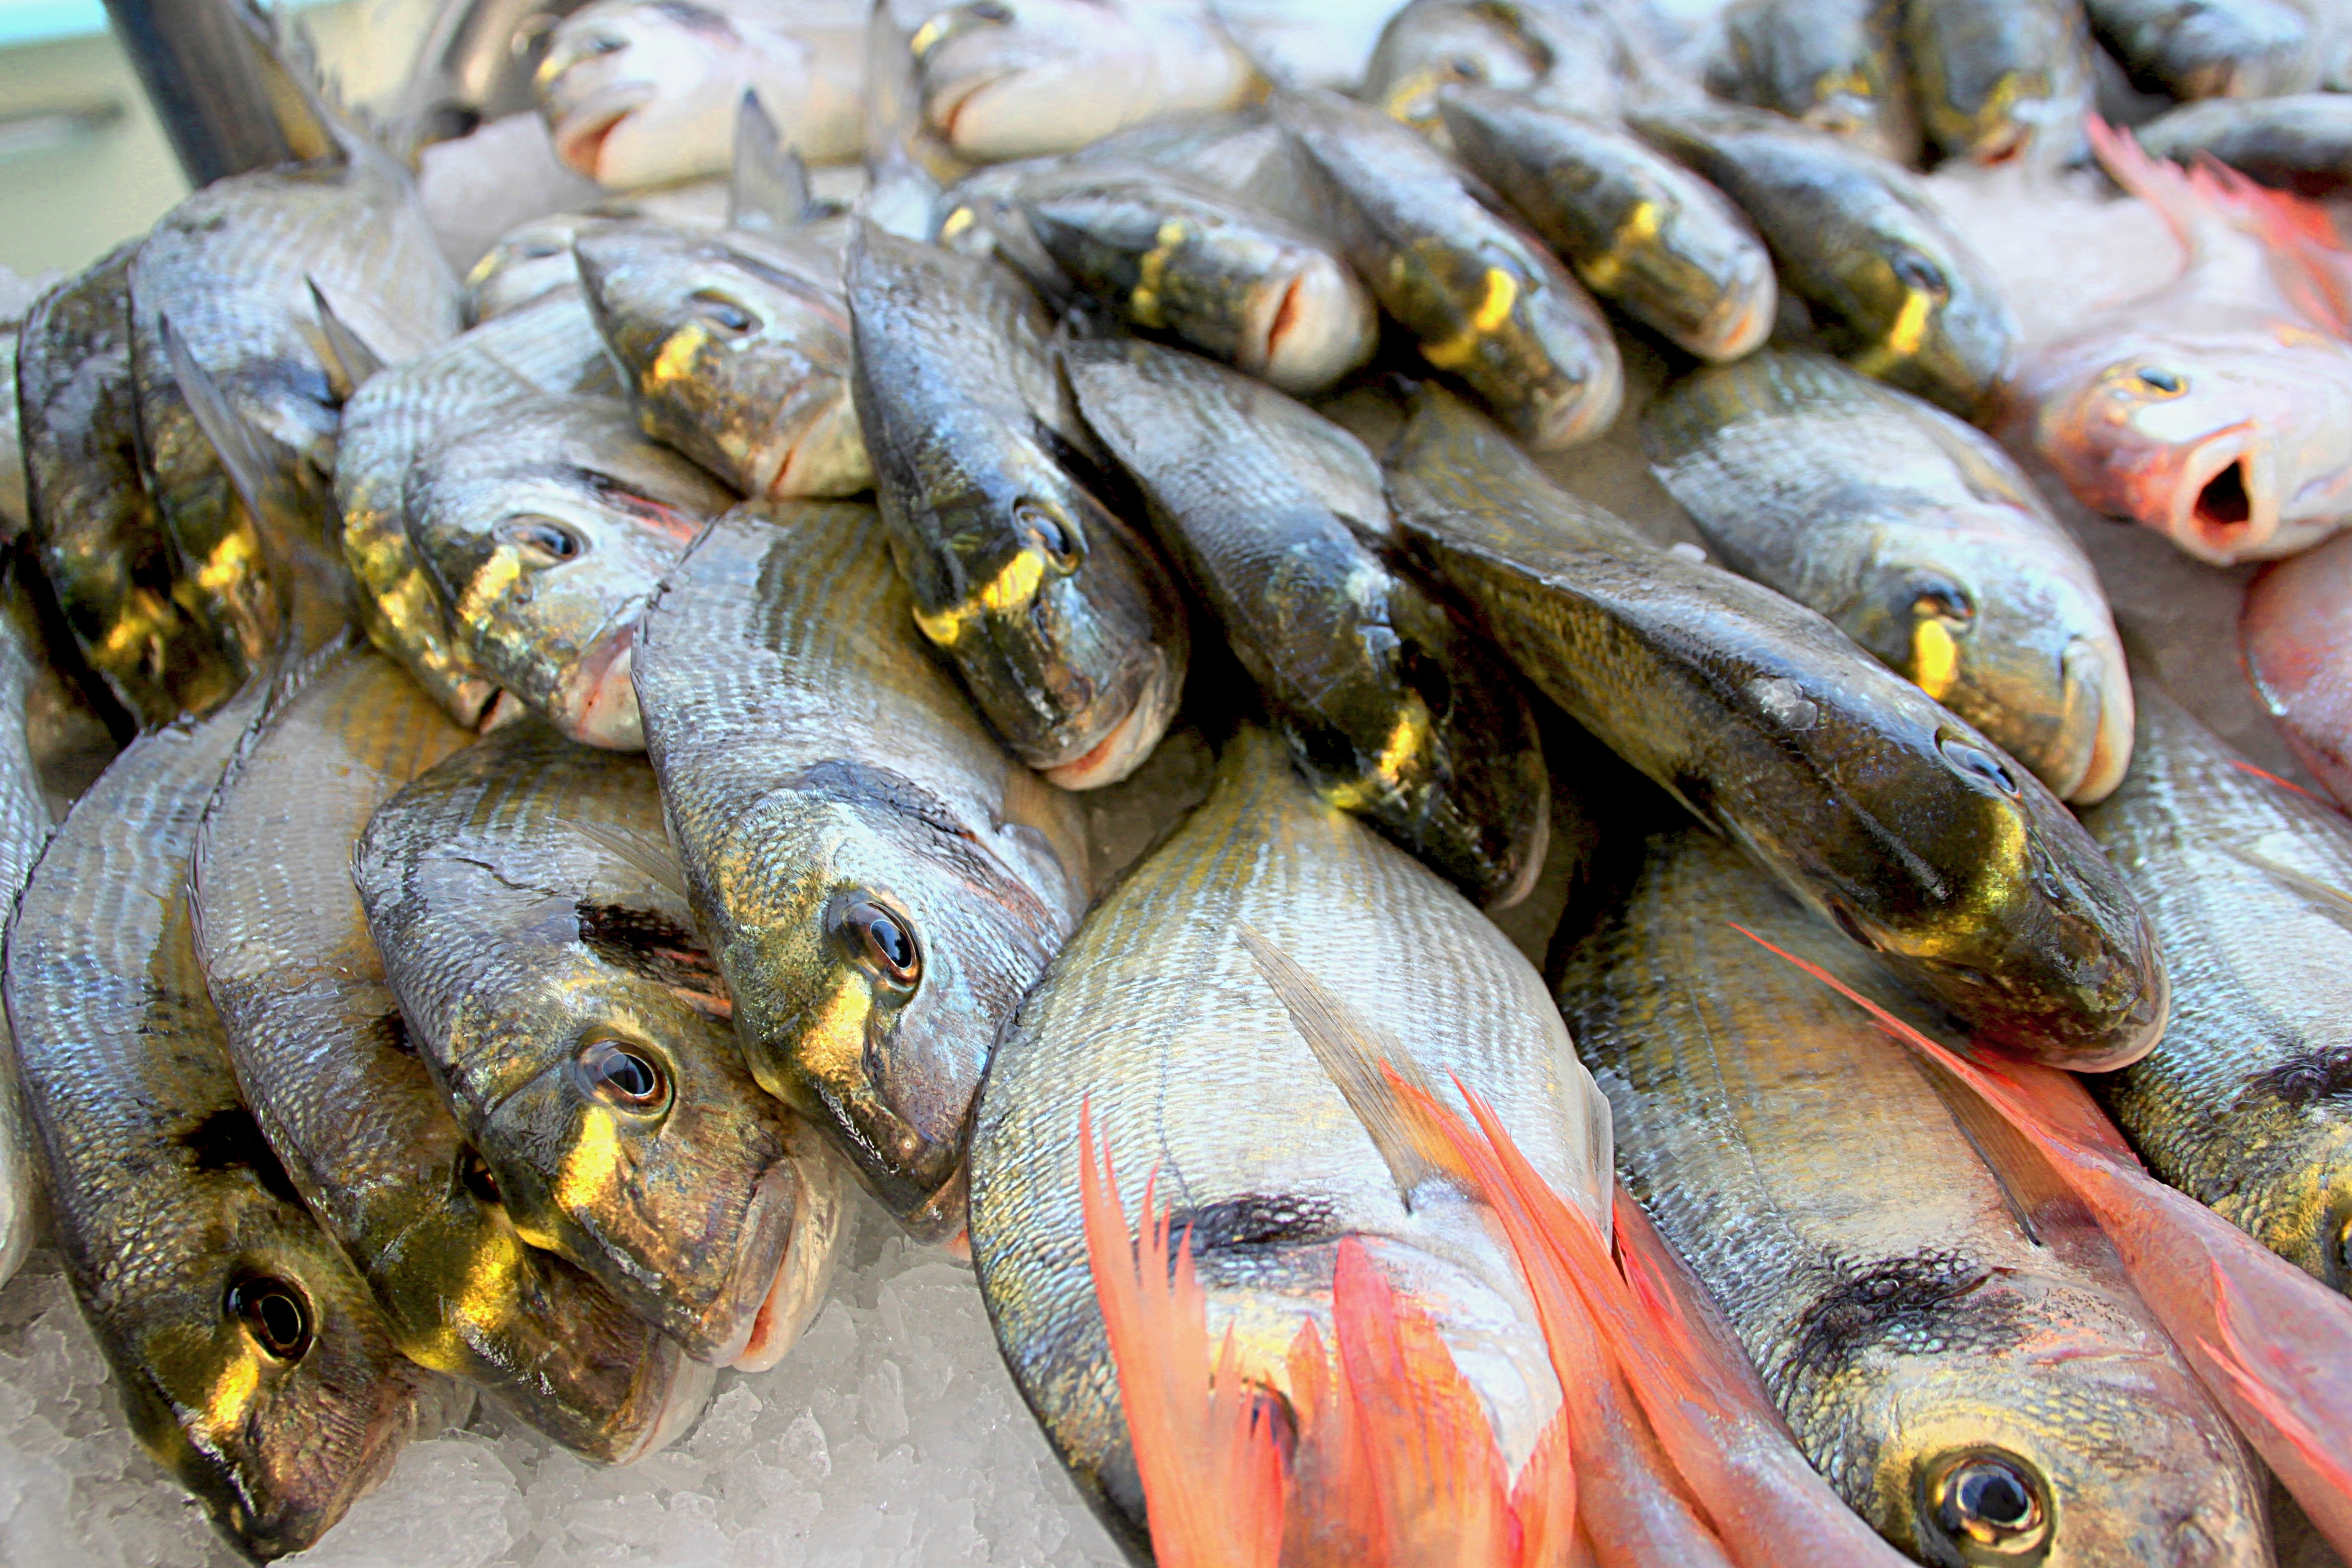
sea, seaside, food, fishing, fisherman, perch, seafood, fish, sardine, vertebrate, milkfish, herring, mediterranean sea, traditional fishing, forage fish, oily fish